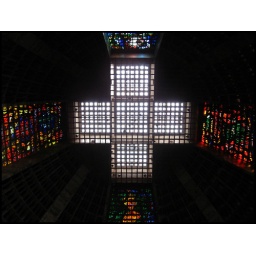
The cross shaped stained glass ceiling of Catedral Metropolitana in Rio De Janeiro